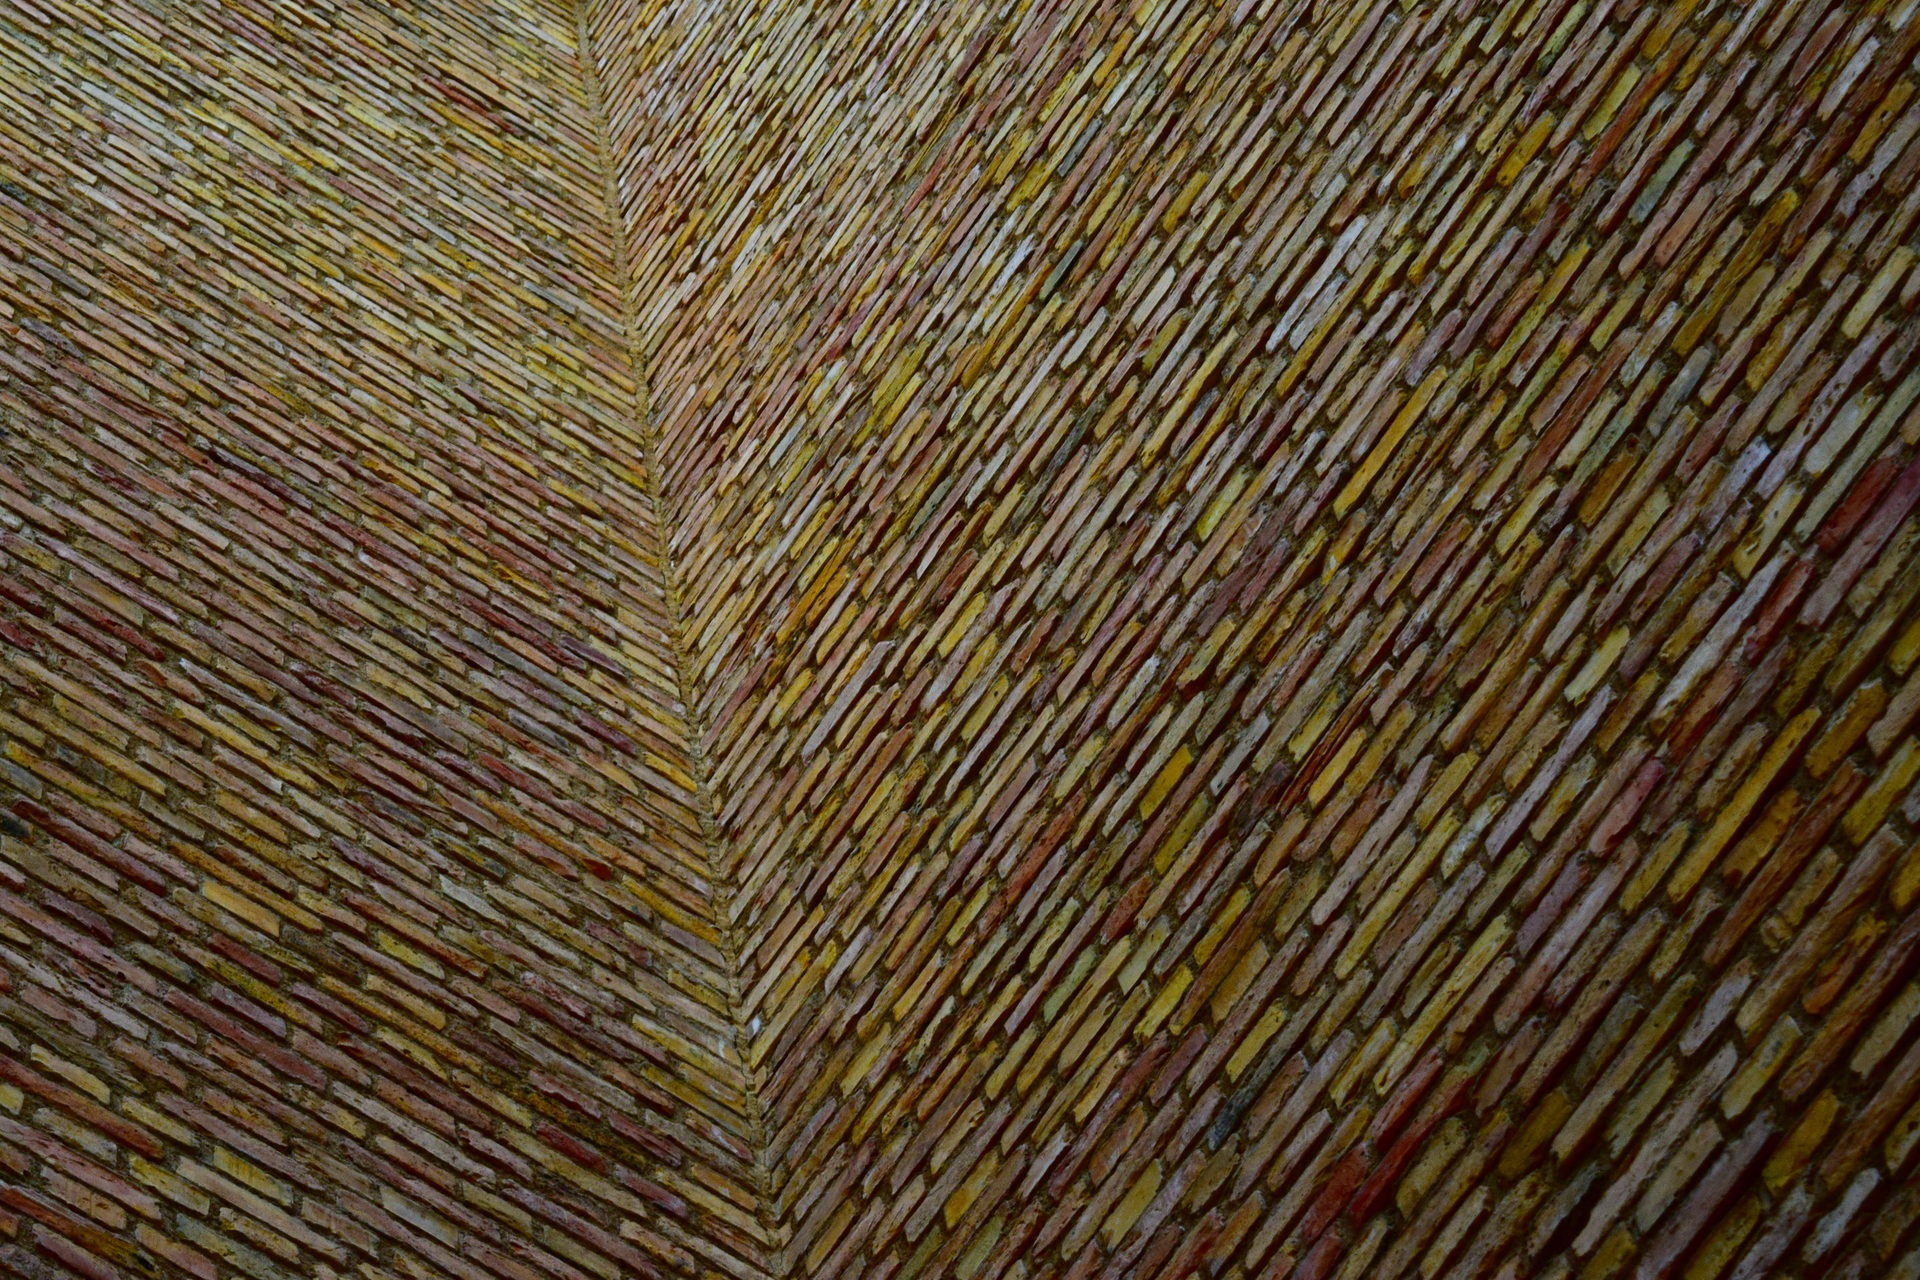
wood, texture, leaf, floor, wall, stone, pattern, line, stone wall, design, hardwood, flooring, wood flooring, grass family, laminate flooring